Australia at the 2000 Summer Paralympics

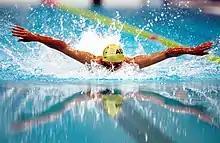
Daniel Bell in the pool during competition at the 2000 Summer Paralympics

Coaches – Matthew Brown (Head), Greg Rochowcyzk, John Ornsby, Wanda Smales, Brendan Keogh, Frank Hohmann, Trent Patten, Dick Orbell Officials – Michael Scott (Manager), Linda Garsden, John Stamoulos, Michael Martin, Jenny Lambert